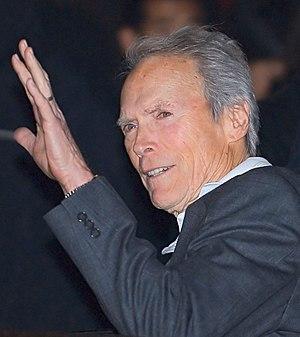
Bankable est un terme du jargon cinématographique qui signifie, selon les occurrences, « qui rapporte de l'argent » ou « qui permet de financer un film sur son nom ». Il n'a en effet pas exactement le même sens selon qu'on parle du cinéma américain ou du cinéma français, ce qui s'explique par les différences entre les systèmes de financement de ces cinématographies. Cet adjectif, qui s'applique au départ aux acteurs, peut aussi qualifier un réalisateur ou même certains éléments d'un film. Depuis le milieu des années 1990, l'importance d'avoir au générique des acteurs bankables influencerait fortement les choix de distribution des films, aussi bien français qu'américains, au point de créer une polémique : les choix artistiques des réalisateurs seraient ainsi bridés et, en France, ce système ferait paradoxalement augmenter de manière démesurée les budgets des films.